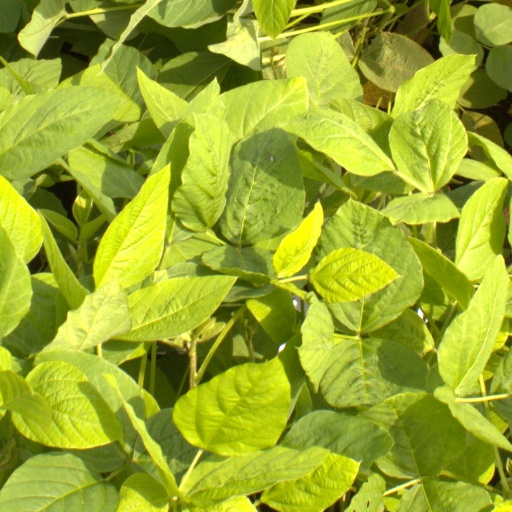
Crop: soybean